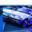
Label: automobile